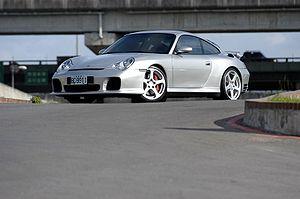
RUF est un constructeur automobile allemand, spécialisé l'optimisation des véhicules Porsche. Il est particulièrement célèbre pour avoir créé la CTR, surnommée « Yellow Bird ».